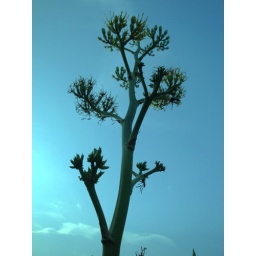
flower in the sky